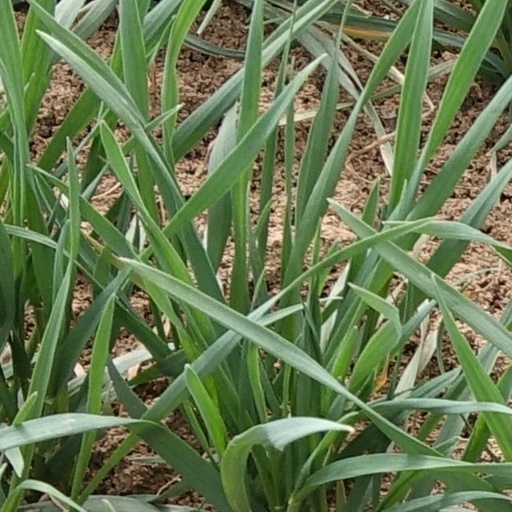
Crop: wheat